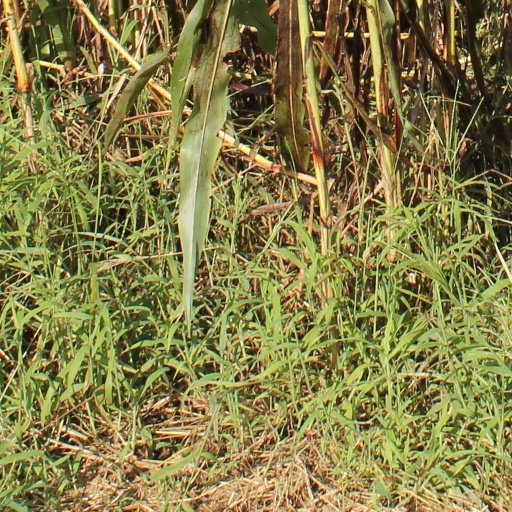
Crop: sorghum